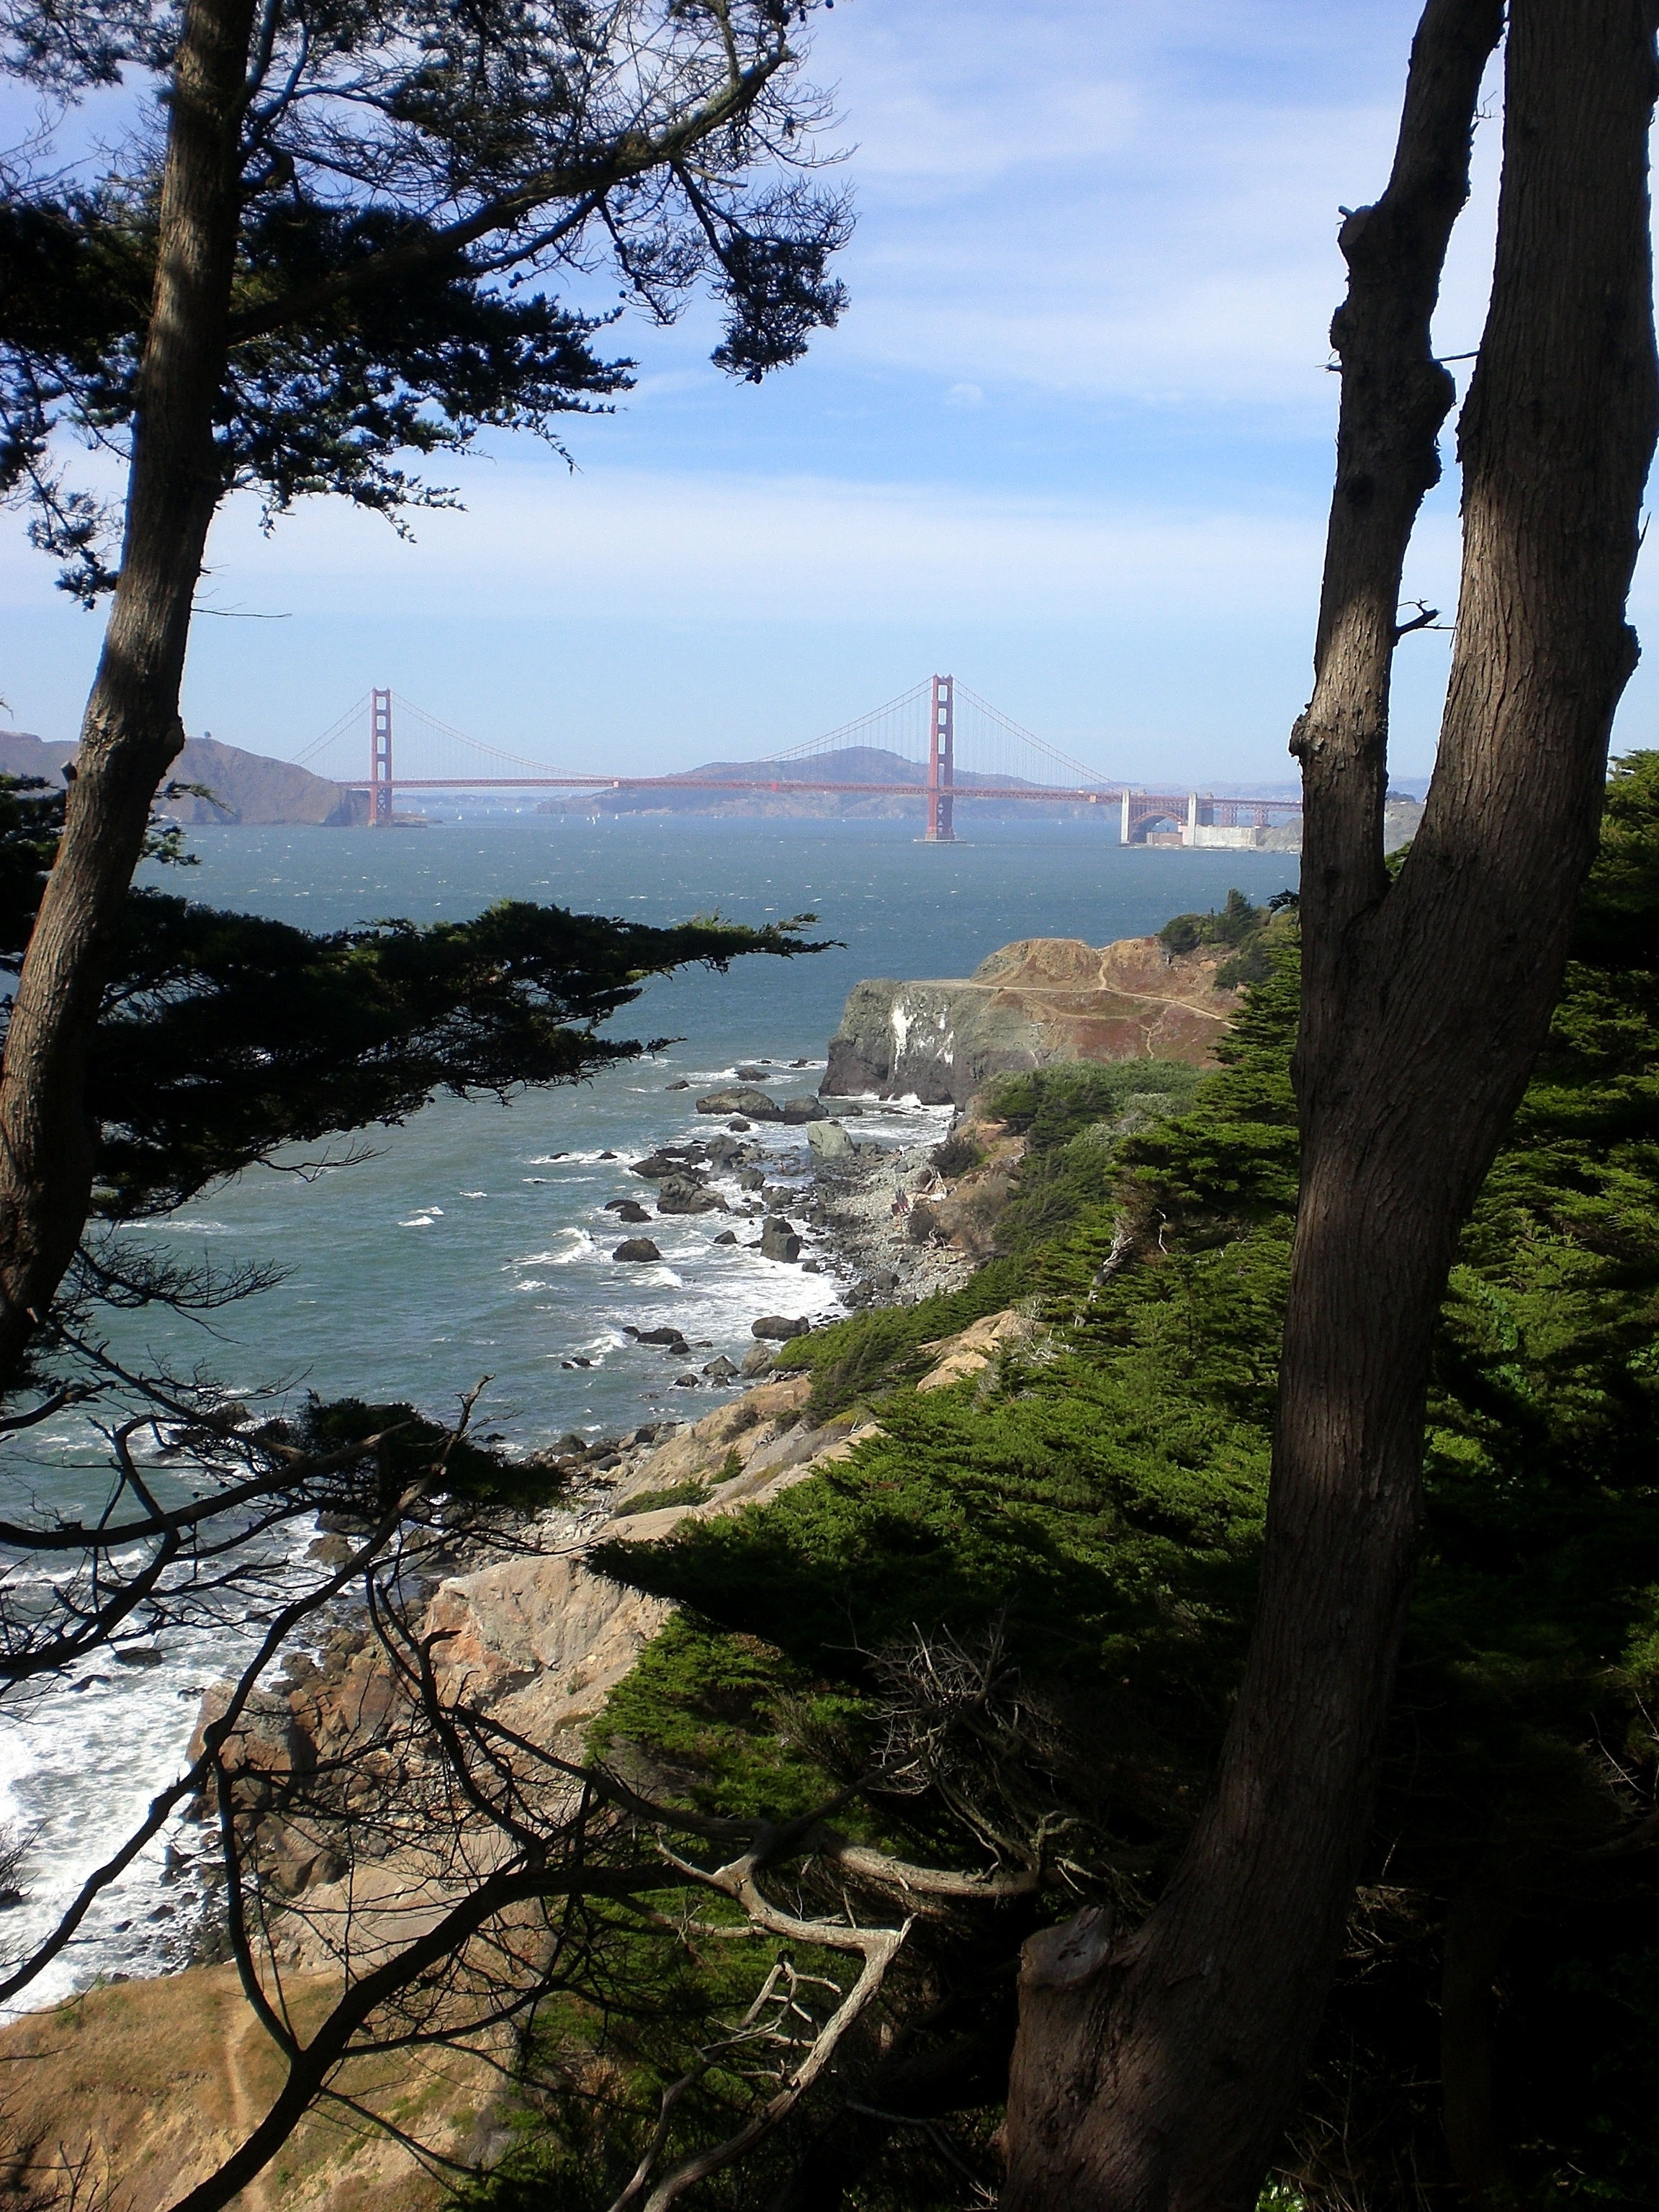
landscape, sea, coast, tree, water, nature, rock, wilderness, walking, mountain, plant, lake, adventure, view, river, san francisco, cliff, golden gate, terrain, body of water, woody plant